Eulalia!

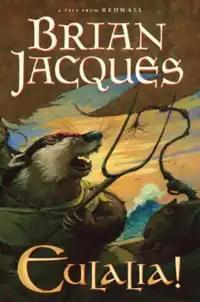
US cover of "Eulalia!"

Meanwhile, at the mountain stronghold Salamandastron, the Badger Lord Asheye has foreseen that an unknown badger (which turns out to be Gorath) will succeed him in autumn. He sends a young European brown hare, "Mad" Maudie, to search for the badger. After a series of events, Maudie finds herself trapped by sand lizards. At the same time, a young European hedgehog called Orkwil Prink is expelled from Redwall Abbey due to thieving.